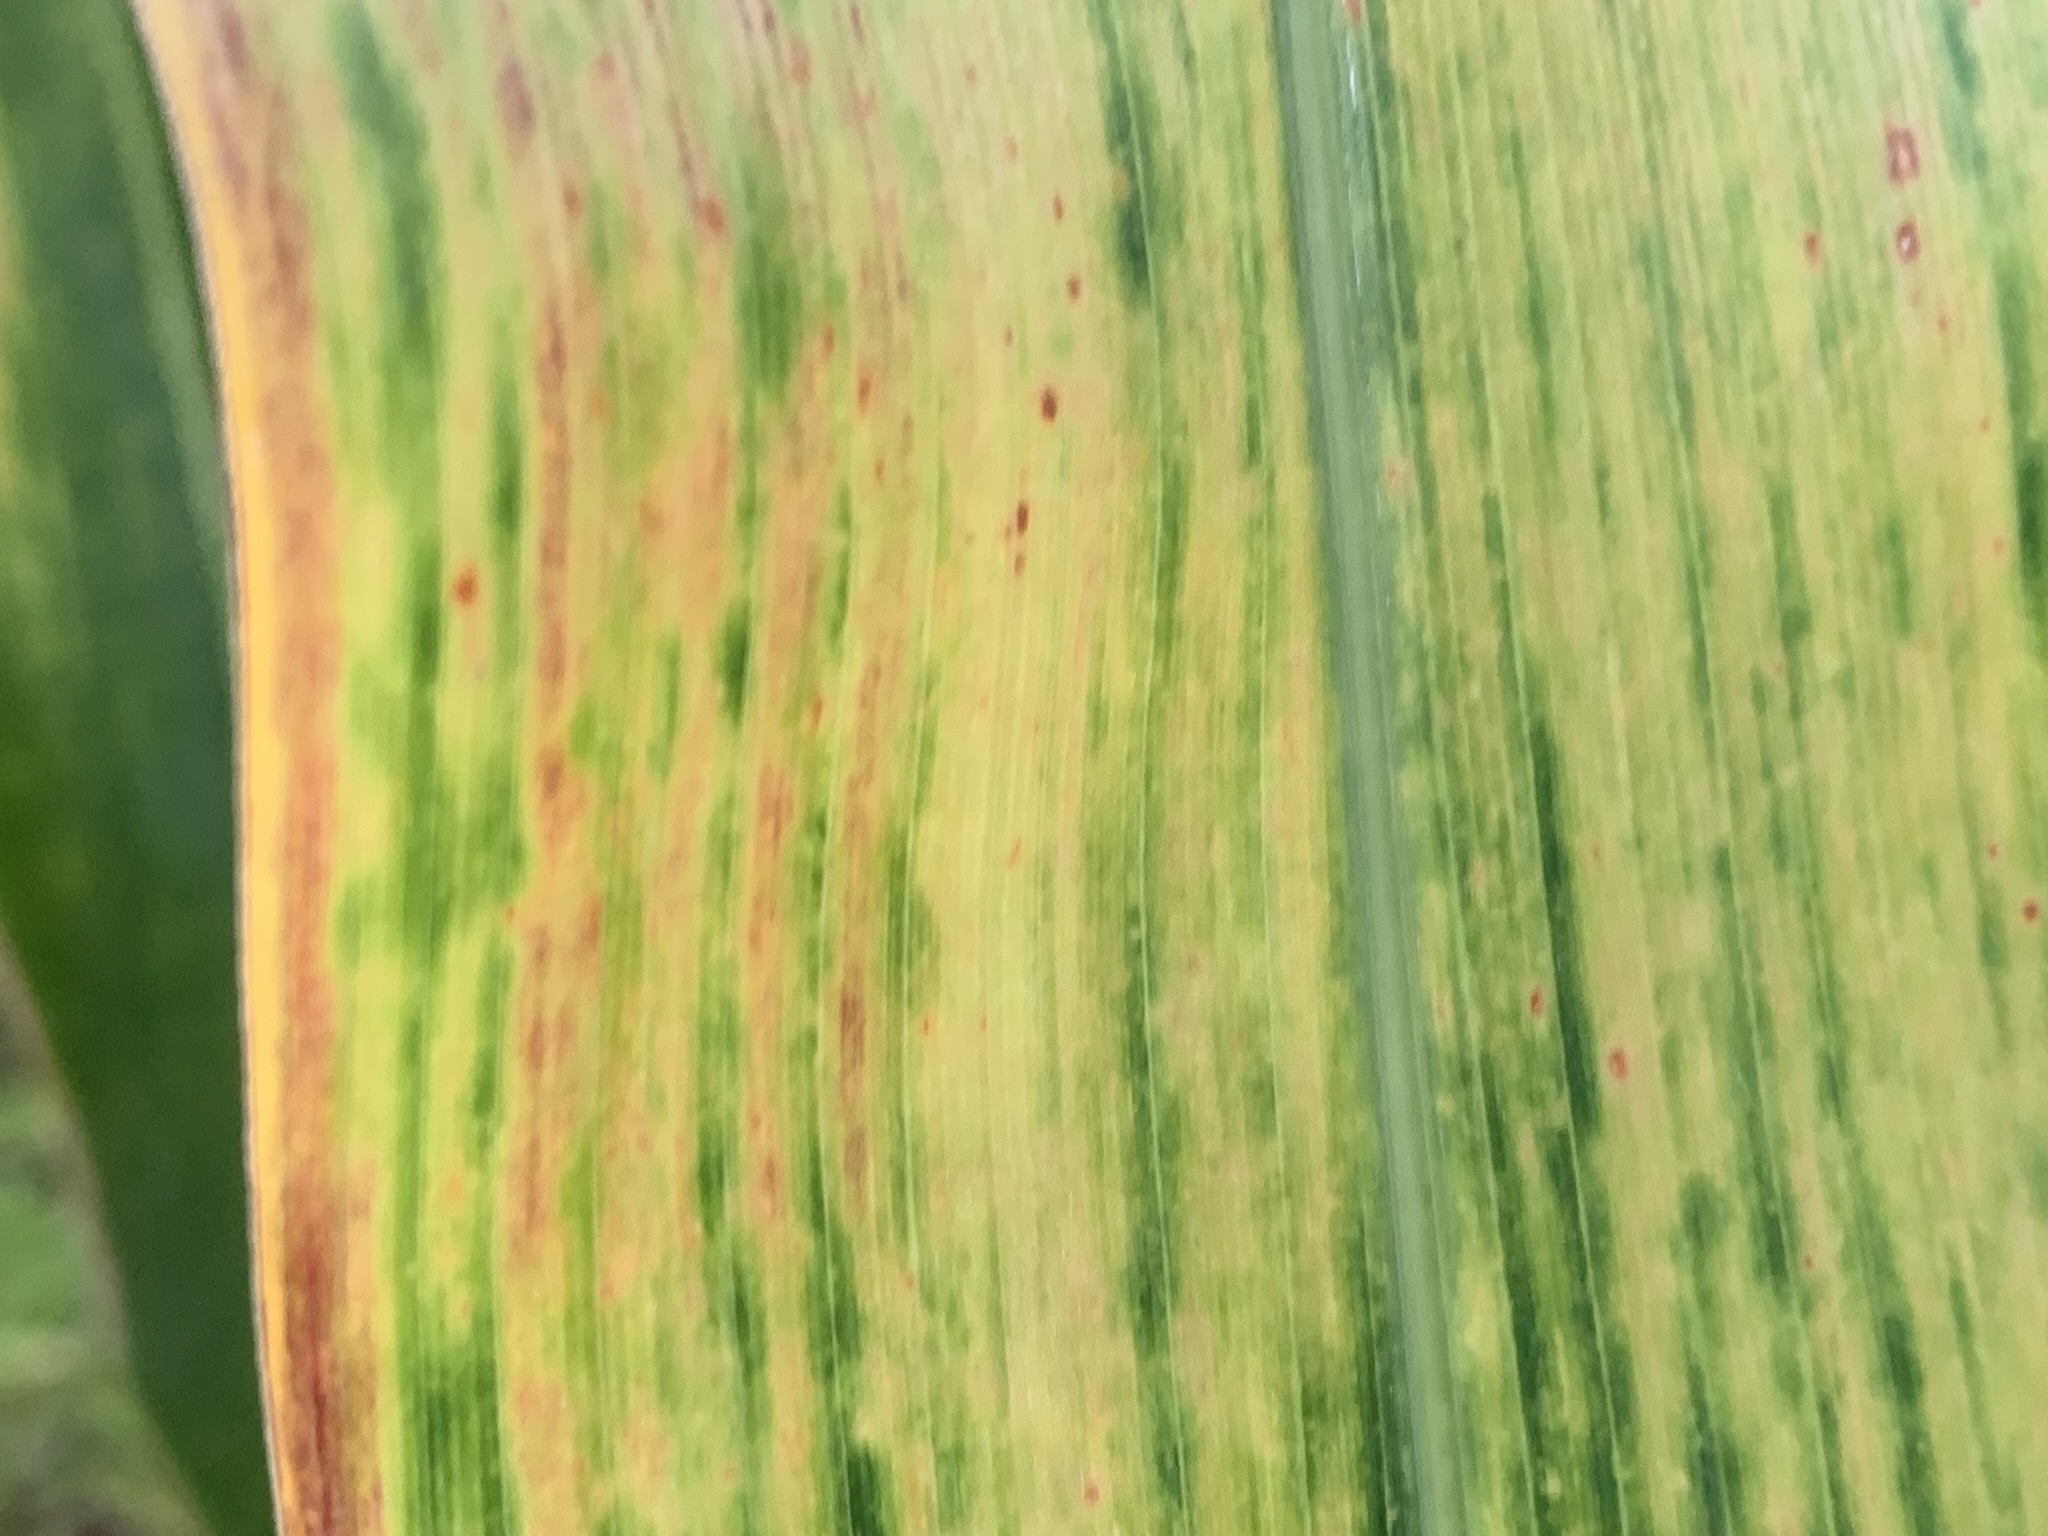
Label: MLN